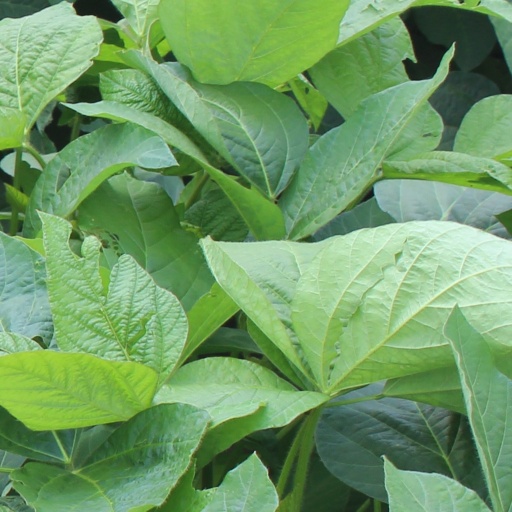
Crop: soybean